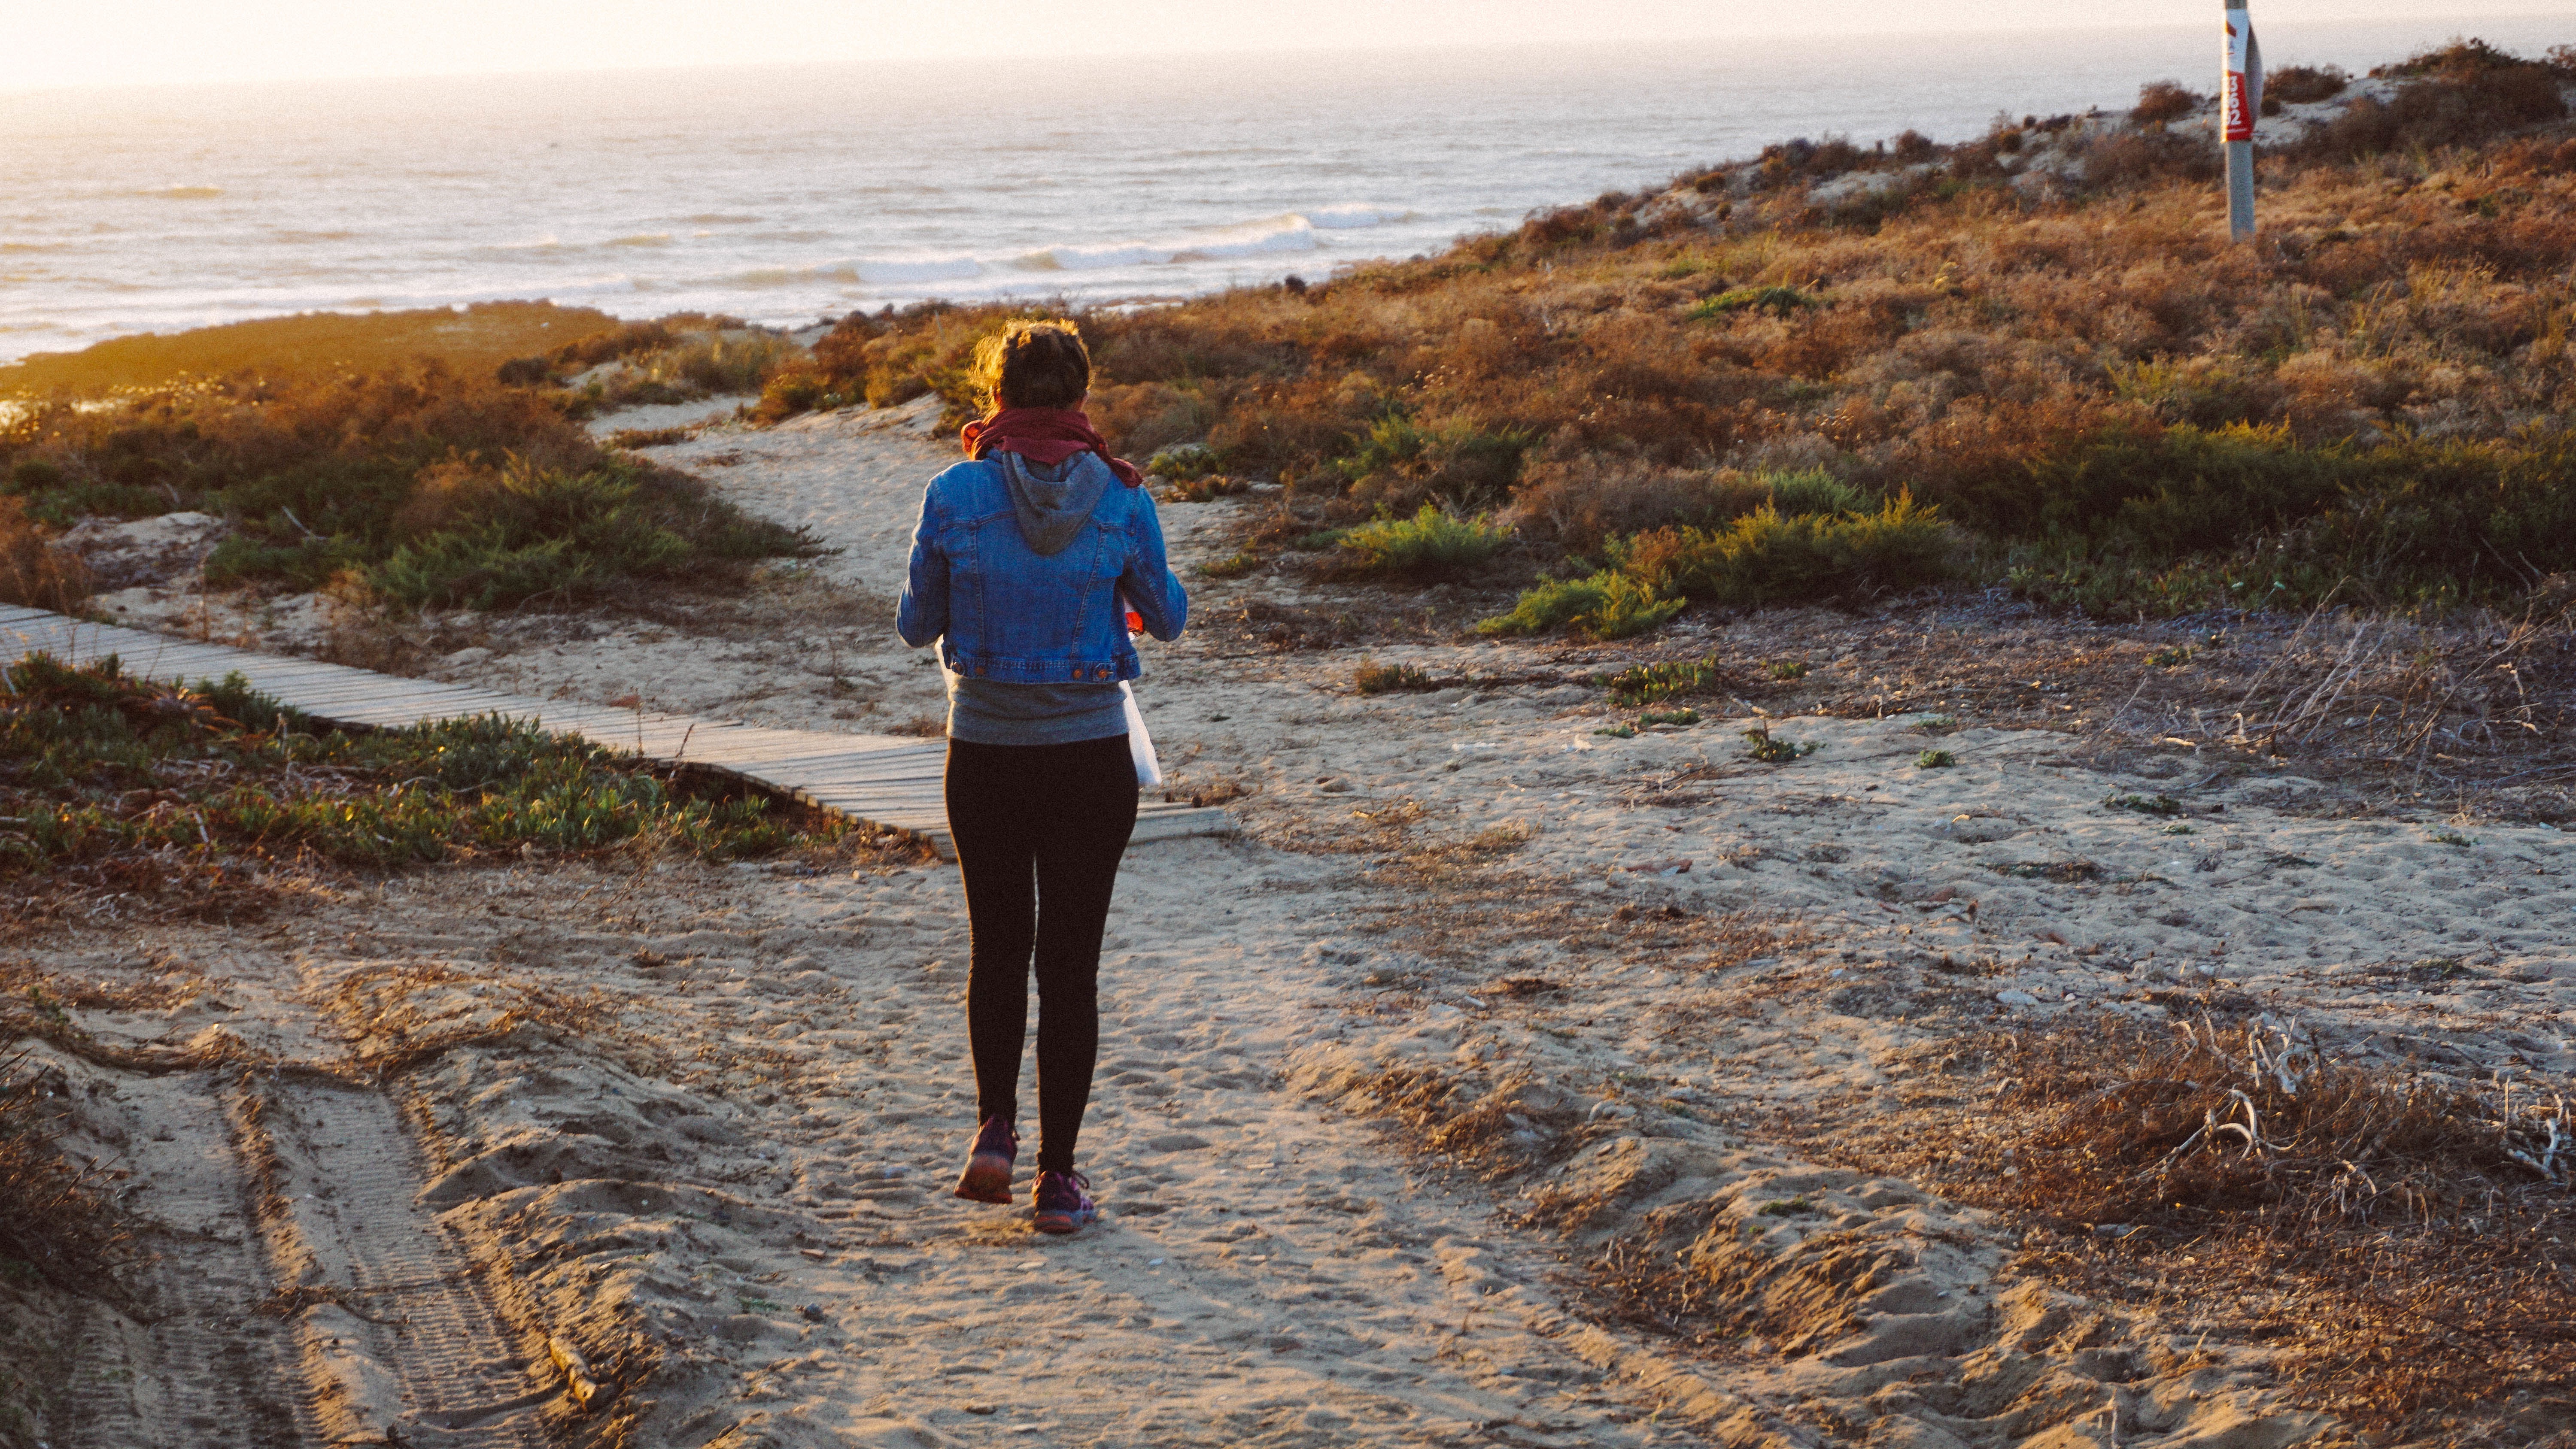
sea, coast, walking, trail, shore, running, ultramarathon